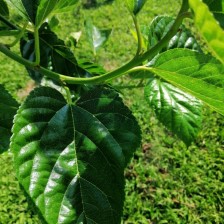
Variety: BlackOodTurkey